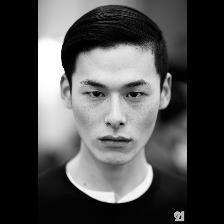
Label: Human